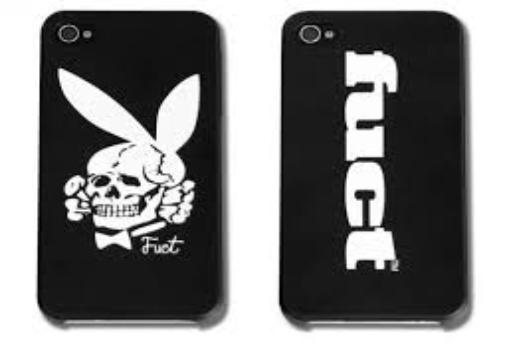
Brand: FUCT
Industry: Clothes